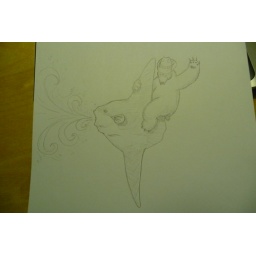
Yes, it's a polar bear in a cowboy hat riding a fire breathing mola mola.